Israeli-occupied territories

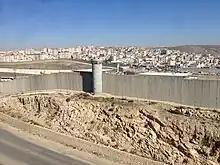
Israeli West Bank barrier

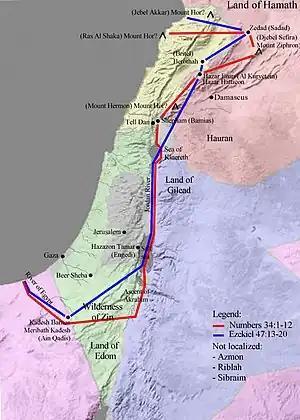
Map showing an interpretation of the borders of the Land of Israel, based on scriptural verses found in and , includes almost all of the occupied territories.

The Israeli High Court of Justice determined in the 1979 Elon Moreh case that the area in question was under occupation and that accordingly only the military commander of the area may requisition land according to Article 52 of the Regulations annexed to the Hague IV Convention. Military necessity had been an after-thought in planning portions of the Elon Moreh settlement. That situation did not fulfill the precise strictures laid down in the articles of the Hague Convention, so the Court ruled the requisition order had been invalid and illegal. In recent decades, the government of Israel has argued before the Supreme Court of Israel that its authority in the territories is based on the international law of "belligerent occupation", in particular the Hague Conventions. The court has confirmed this interpretation many times, for example in its 2004 and 2005 rulings on the separation fence.